Leo G. Carroll

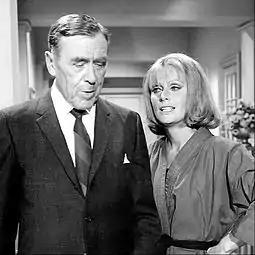
Carroll as Alexander Waverly on "The Man from U.N.C.L.E.", with guest star Diana Hyland.

Carroll had roles in six Alfred Hitchcock films: , , , "The Paradine Case" (1947), and "North by Northwest" (1959). He appeared in more Hitchcock films than anyone other than Clare Greet (1871–1939) (who appeared in seven) and Hitchcock himself, whose cameos were a trademark. As with earlier roles, he was often cast as doctors or other authority figures (such as the spymaster "Professor" in "North by Northwest"). Carroll eventually played a character based on Hitchcock himself in "The Bad and the Beautiful" (1952).